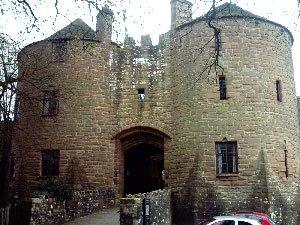
Roger FitzMiles ou Roger de Hereford, 2ᵉ comte d'Hereford, est un important baron anglo-normand de l'ouest du Royaume d'Angleterre, capitaine du parti de Mathilde l'Emperesse dans la guerre civile pour le trône d'Angleterre qui oppose cette dernière à Étienne d'Angleterre.